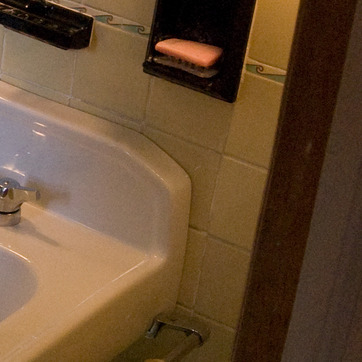
Material: ceramic